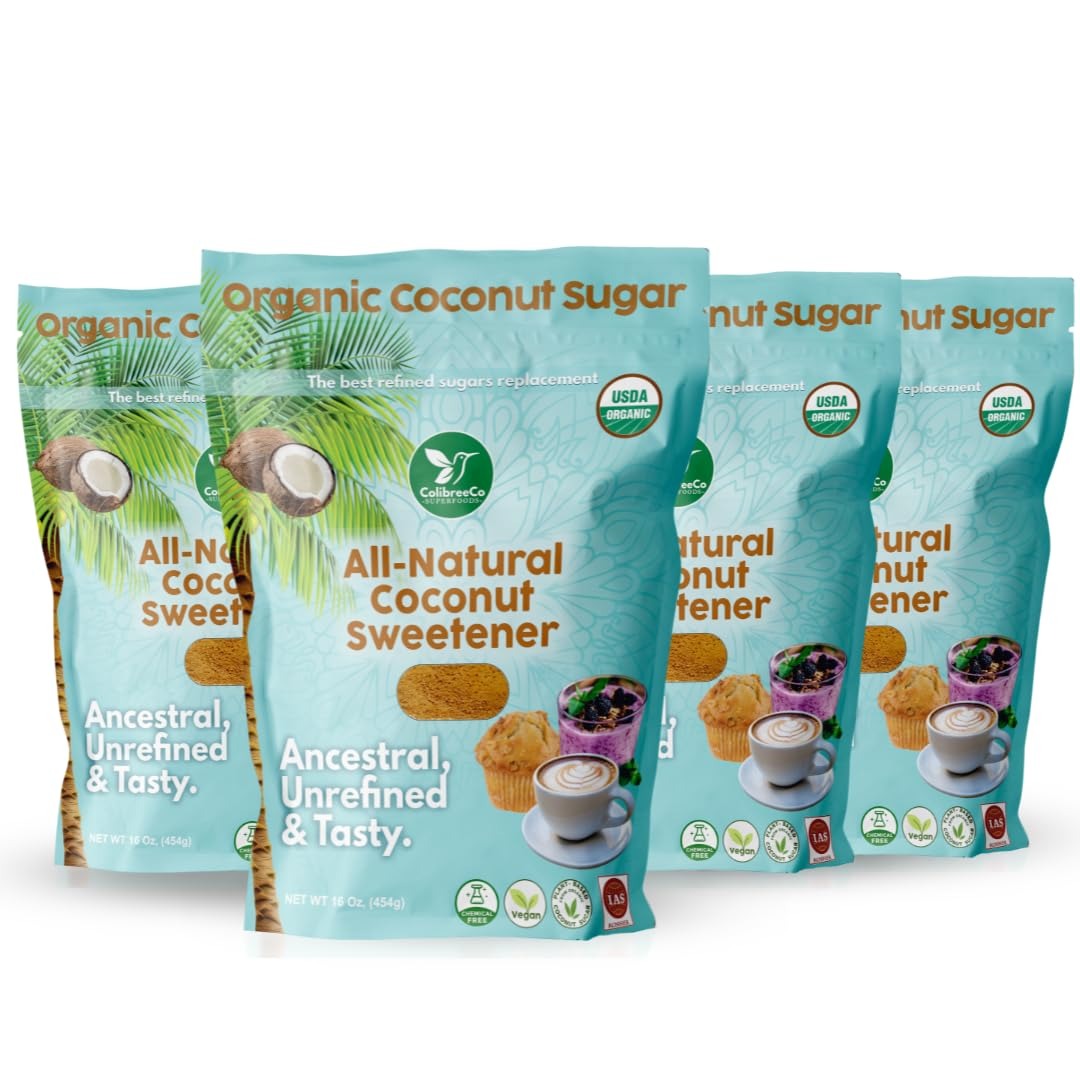
Item Name: Colibreeco, Organic Coconut Sugar, 1 Pound (Pack of 4): Perfect for Sweetening Drinks & Recipes | Low Glycemic Sugar Substitute, USDA Organic | Unprocessed & Chemical-Free | Powdered Coconut Palm Sugar.
Bullet Point 1: Quality Certifications: USDA Organic, Kosher, 100% organic, vegan, free from chemicals and additives. Our unrefined coconut sugar guarantees purity and quality, making it the perfect choice for those seeking a natural and responsible product.
Bullet Point 2: Versatile and Practical Uses: Perfect for sweetening beverages like coffee, tea, smoothies, and juices, as well as for baking bread, preparing homemade desserts, and creating natural syrups and sauces. Our organic coconut sugar is ideal for both everyday recipes and special dishes.
Bullet Point 3: Nutritional Benefits: Rich in essential nutrients like iron, calcium, and antioxidants, our unrefined sugar provides a healthier alternative to processed sugar, supporting a balanced and natural lifestyle. It is also suitable for those looking for a lower glycemic index sweetener.
Bullet Point 4: Authentic and Traditional Origin: Crafted artisanally from organic coconut, this product retains its essence thanks to traditional production methods that respect both people and the environment.
Bullet Point 5: Distinctive and Unique Flavor: With its caramel-like taste, this natural sweetener enhances the flavor of any beverage or dish, providing an authentic and delicious experience without compromising quality.
Product Description: Unrefined coconut sugar is a natural and delicious sweetener derived from the sap of coconut tree flowers. Coconut palm sugar retains all essential nutrients and minerals, offering a unique caramelized and slightly fruity flavor that transforms any beverage or dessert into a wonderful experience. Its artisanal production process ensures that the raw coconut sugar preserves its authenticity and purity, providing not only sweetness but also a touch of sophistication and wellness to your diet. Ideal for those seeking a healthy and delicious alternative to conventional sugar, unrefined coconut sugar is a culinary gem that enhances your recipes with its natural charm and rich flavor.
Value: 64.0
Unit: Ounce

Price: 9.99